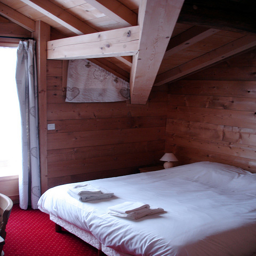
Two stacks of towels are laid out on a bed.
A large bed and a small wooden room.
A white bed in a very small room.
A bed is in a room with wood walls and red carpet.
a bed inside of a room with wooden walls.